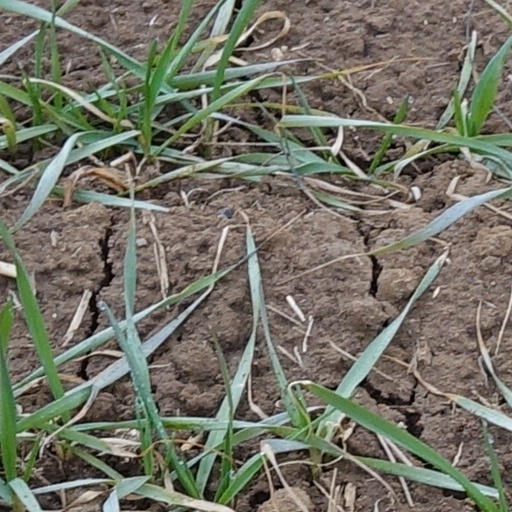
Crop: wheat